Shoot (Burden)

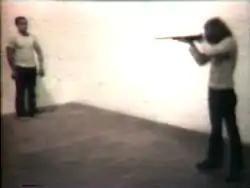
Film still

Shoot was a 1971 performance by Chris Burden, in which he arranged to have himself non-lethally shot.